Giovanni Miani

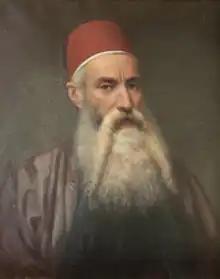
Miani from his 1865 "The expedition to the sources of the Nile"

Miani moved to Constantinople, where he resumed composing. He visited Palestine and then spent a year in Cairo where he worked as a tutor to the Lucovich family and then as director of some experimental rice plantations while studying archaeology and philology. According to Roberto Battaglia (1958) he was "the first Risorgimento patriot who chose Africa as his land of exile". Miani returned to Italy and managed to raise 40,000 francs to continue publishing editions of the "Storia universale della musica", and visited Paris and London in an unsuccessful attempt to find a publisher for this work.